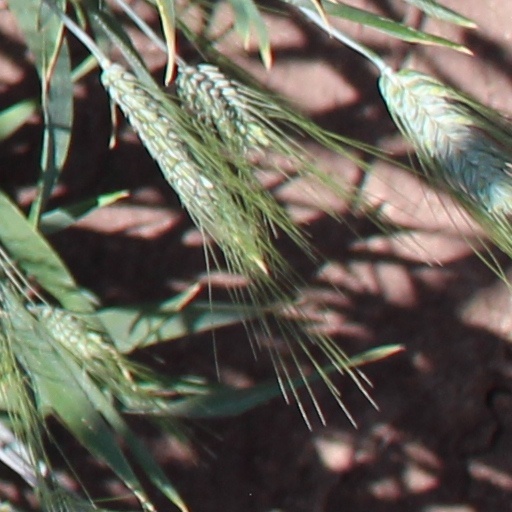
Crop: wheat